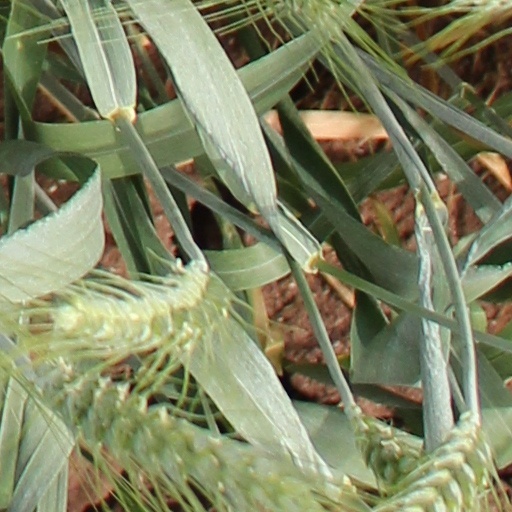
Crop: wheat